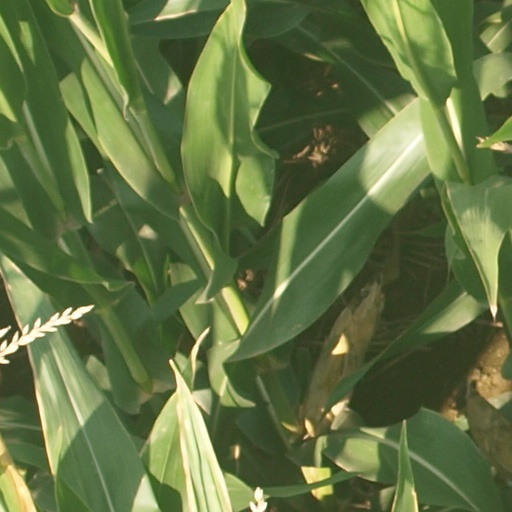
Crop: maize; corn